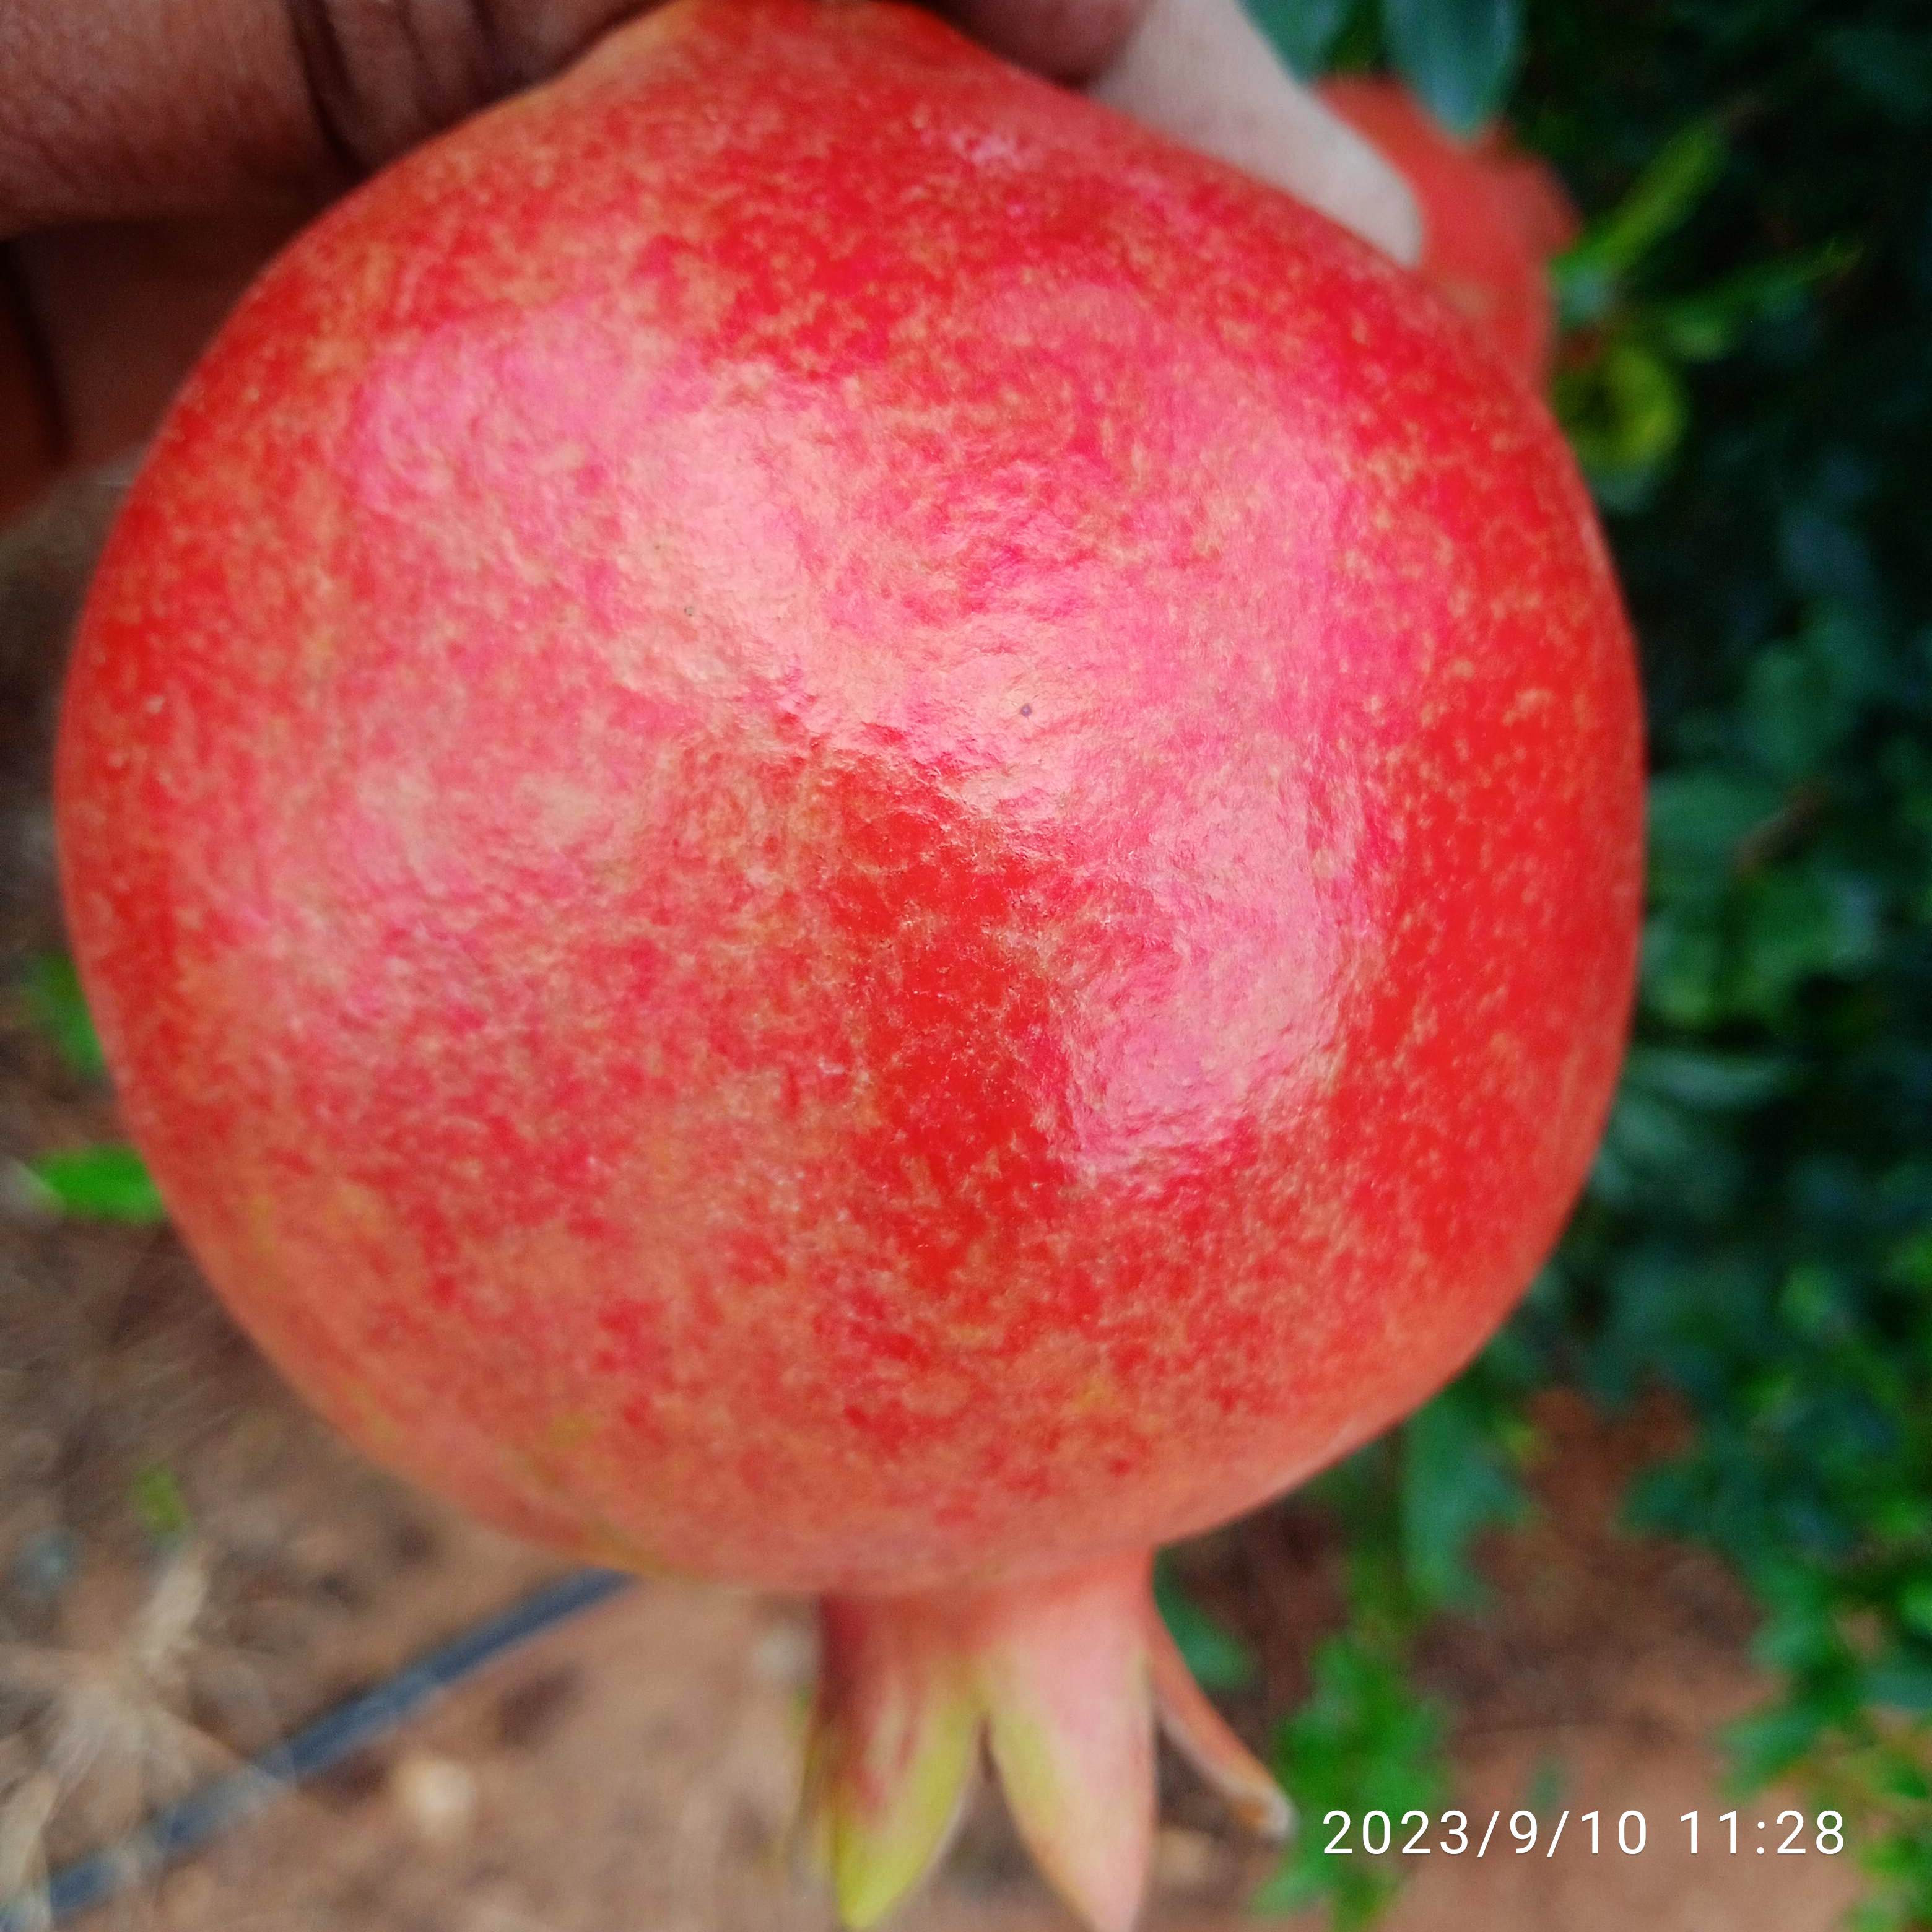
Label: Healthy